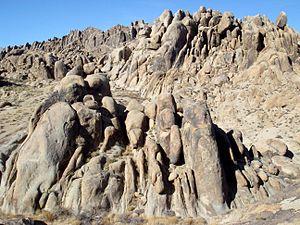
Les Alabama Hills sont une formation rocheuse située sur le versant est de la Sierra Nevada dans la vallée de l'Owens en Californie, près de Lone Pine. Bien que géographiquement considérées comme un groupe de collines, géologiquement elles font partie de la Sierra Nevada.